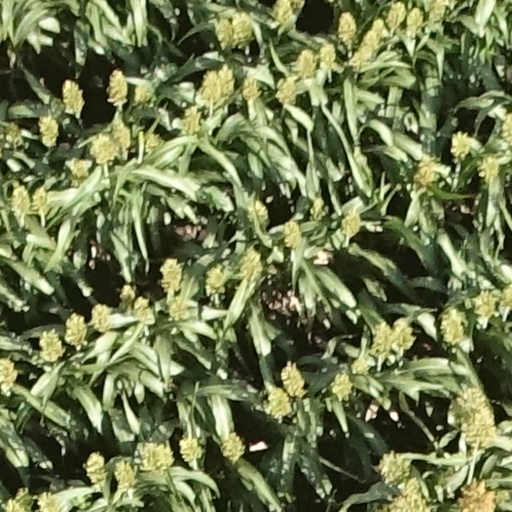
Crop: sorghum